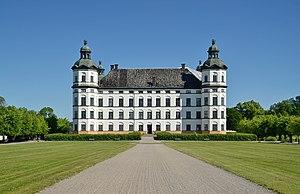
Le château de Skokloster, édifice baroque suédois du XVIIe siècle.